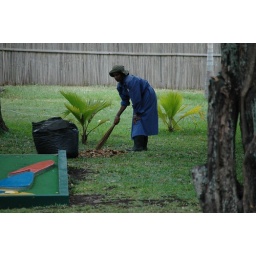
A colorful grounds keeper in the botanical gardens here...great place with all their endemic plants